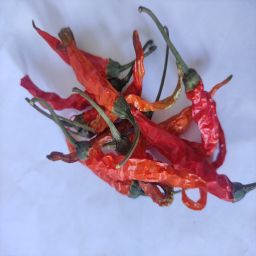
Crop: Chile Pepper
Quality: Dried